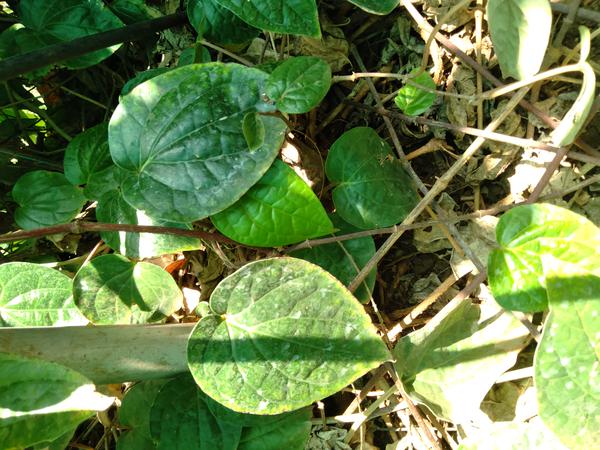
Plant: Betel